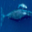
Label: whale